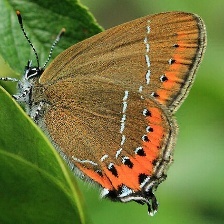
Species: BLACK HAIRSTREAK
Butterfly family (ImageNet category): lycaenid_butterfly